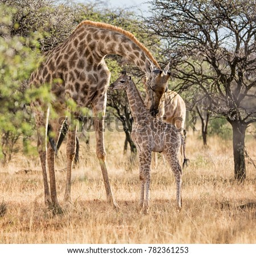
animal and her calf in savanna